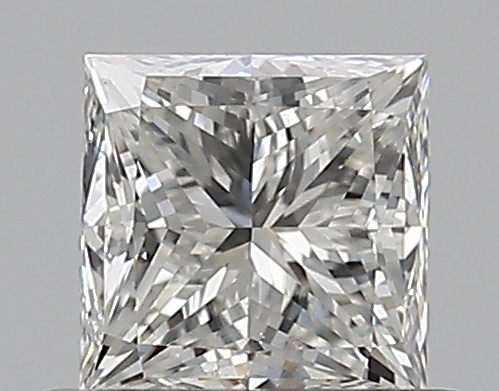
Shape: princess
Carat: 0.5
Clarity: VVS1
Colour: G
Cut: EX
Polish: VG
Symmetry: VG
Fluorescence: N
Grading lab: GIA
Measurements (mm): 4.35 x 4.32 x 2.93